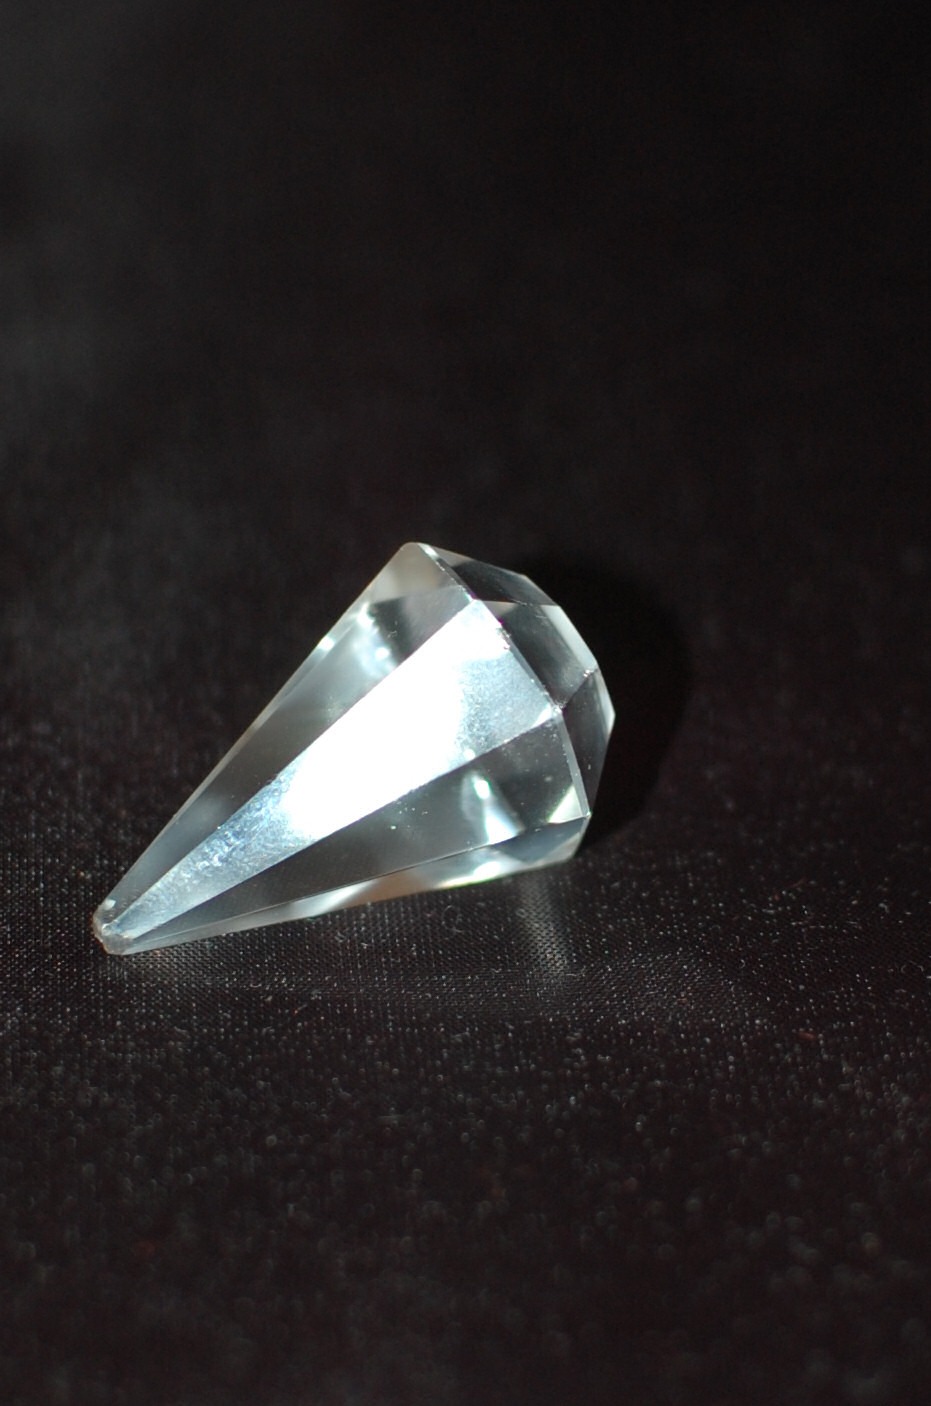
ring, stone, metal, jewelry, jewellery, jewel, silver, gem, crystal, diamond, shiny, shape, gemstone, mineral, precious, platinum, fashion accessory